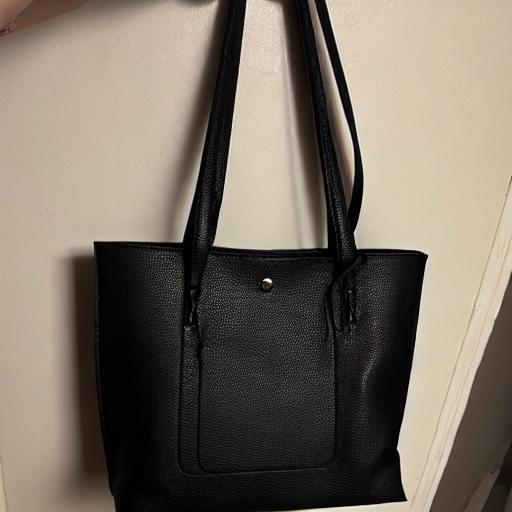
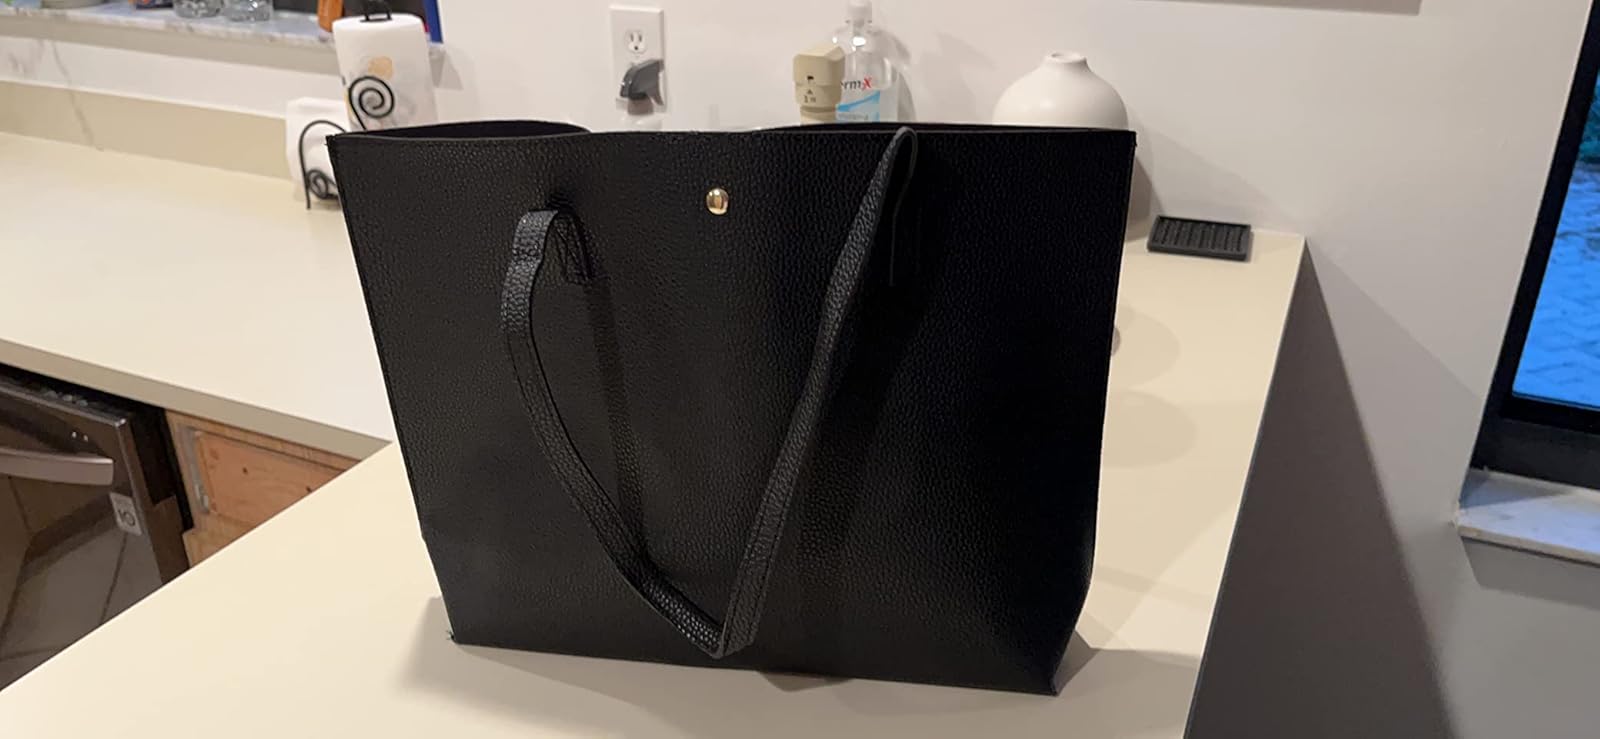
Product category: accessories_handbag
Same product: no